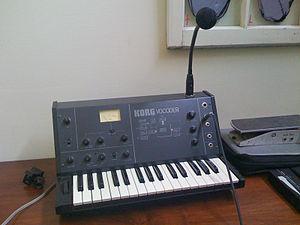
Le vocoder ou vocodeur est un dispositif électronique de traitement du signal sonore. Son nom, contraction de voice coder, a été francisé en « vocodeur ». Il analyse les principales composantes spectrales de la voix et fabrique un son synthétique à partir du résultat de cette analyse.